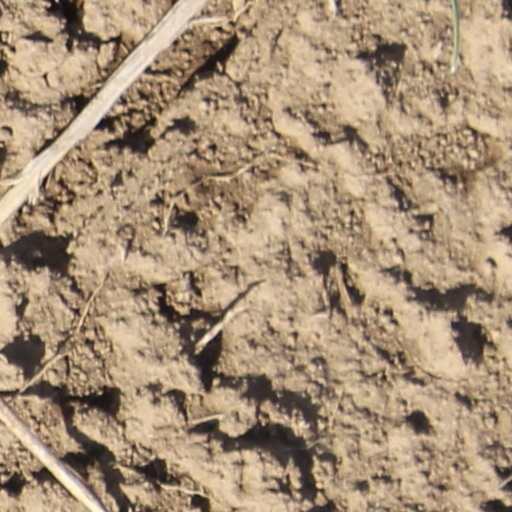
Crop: wheat